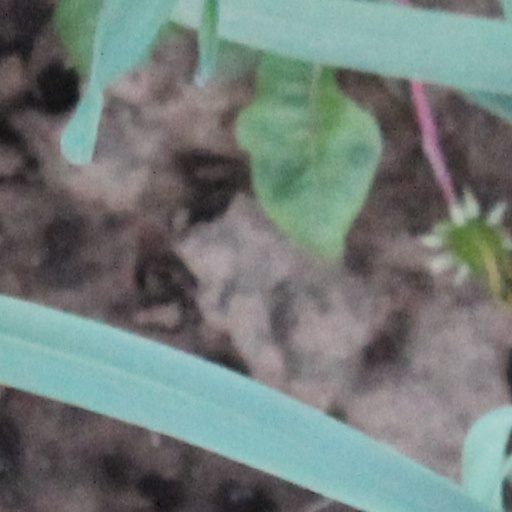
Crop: wheat